Dragan Kapičić

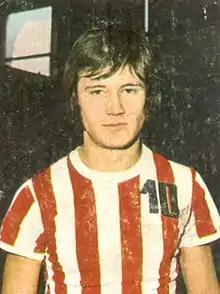
Kapičić with Crvena zvezda in 1971

Dragan Kapičić (7 August 1948 – 24 June 2024) was a Serbian professional basketball player and executive.